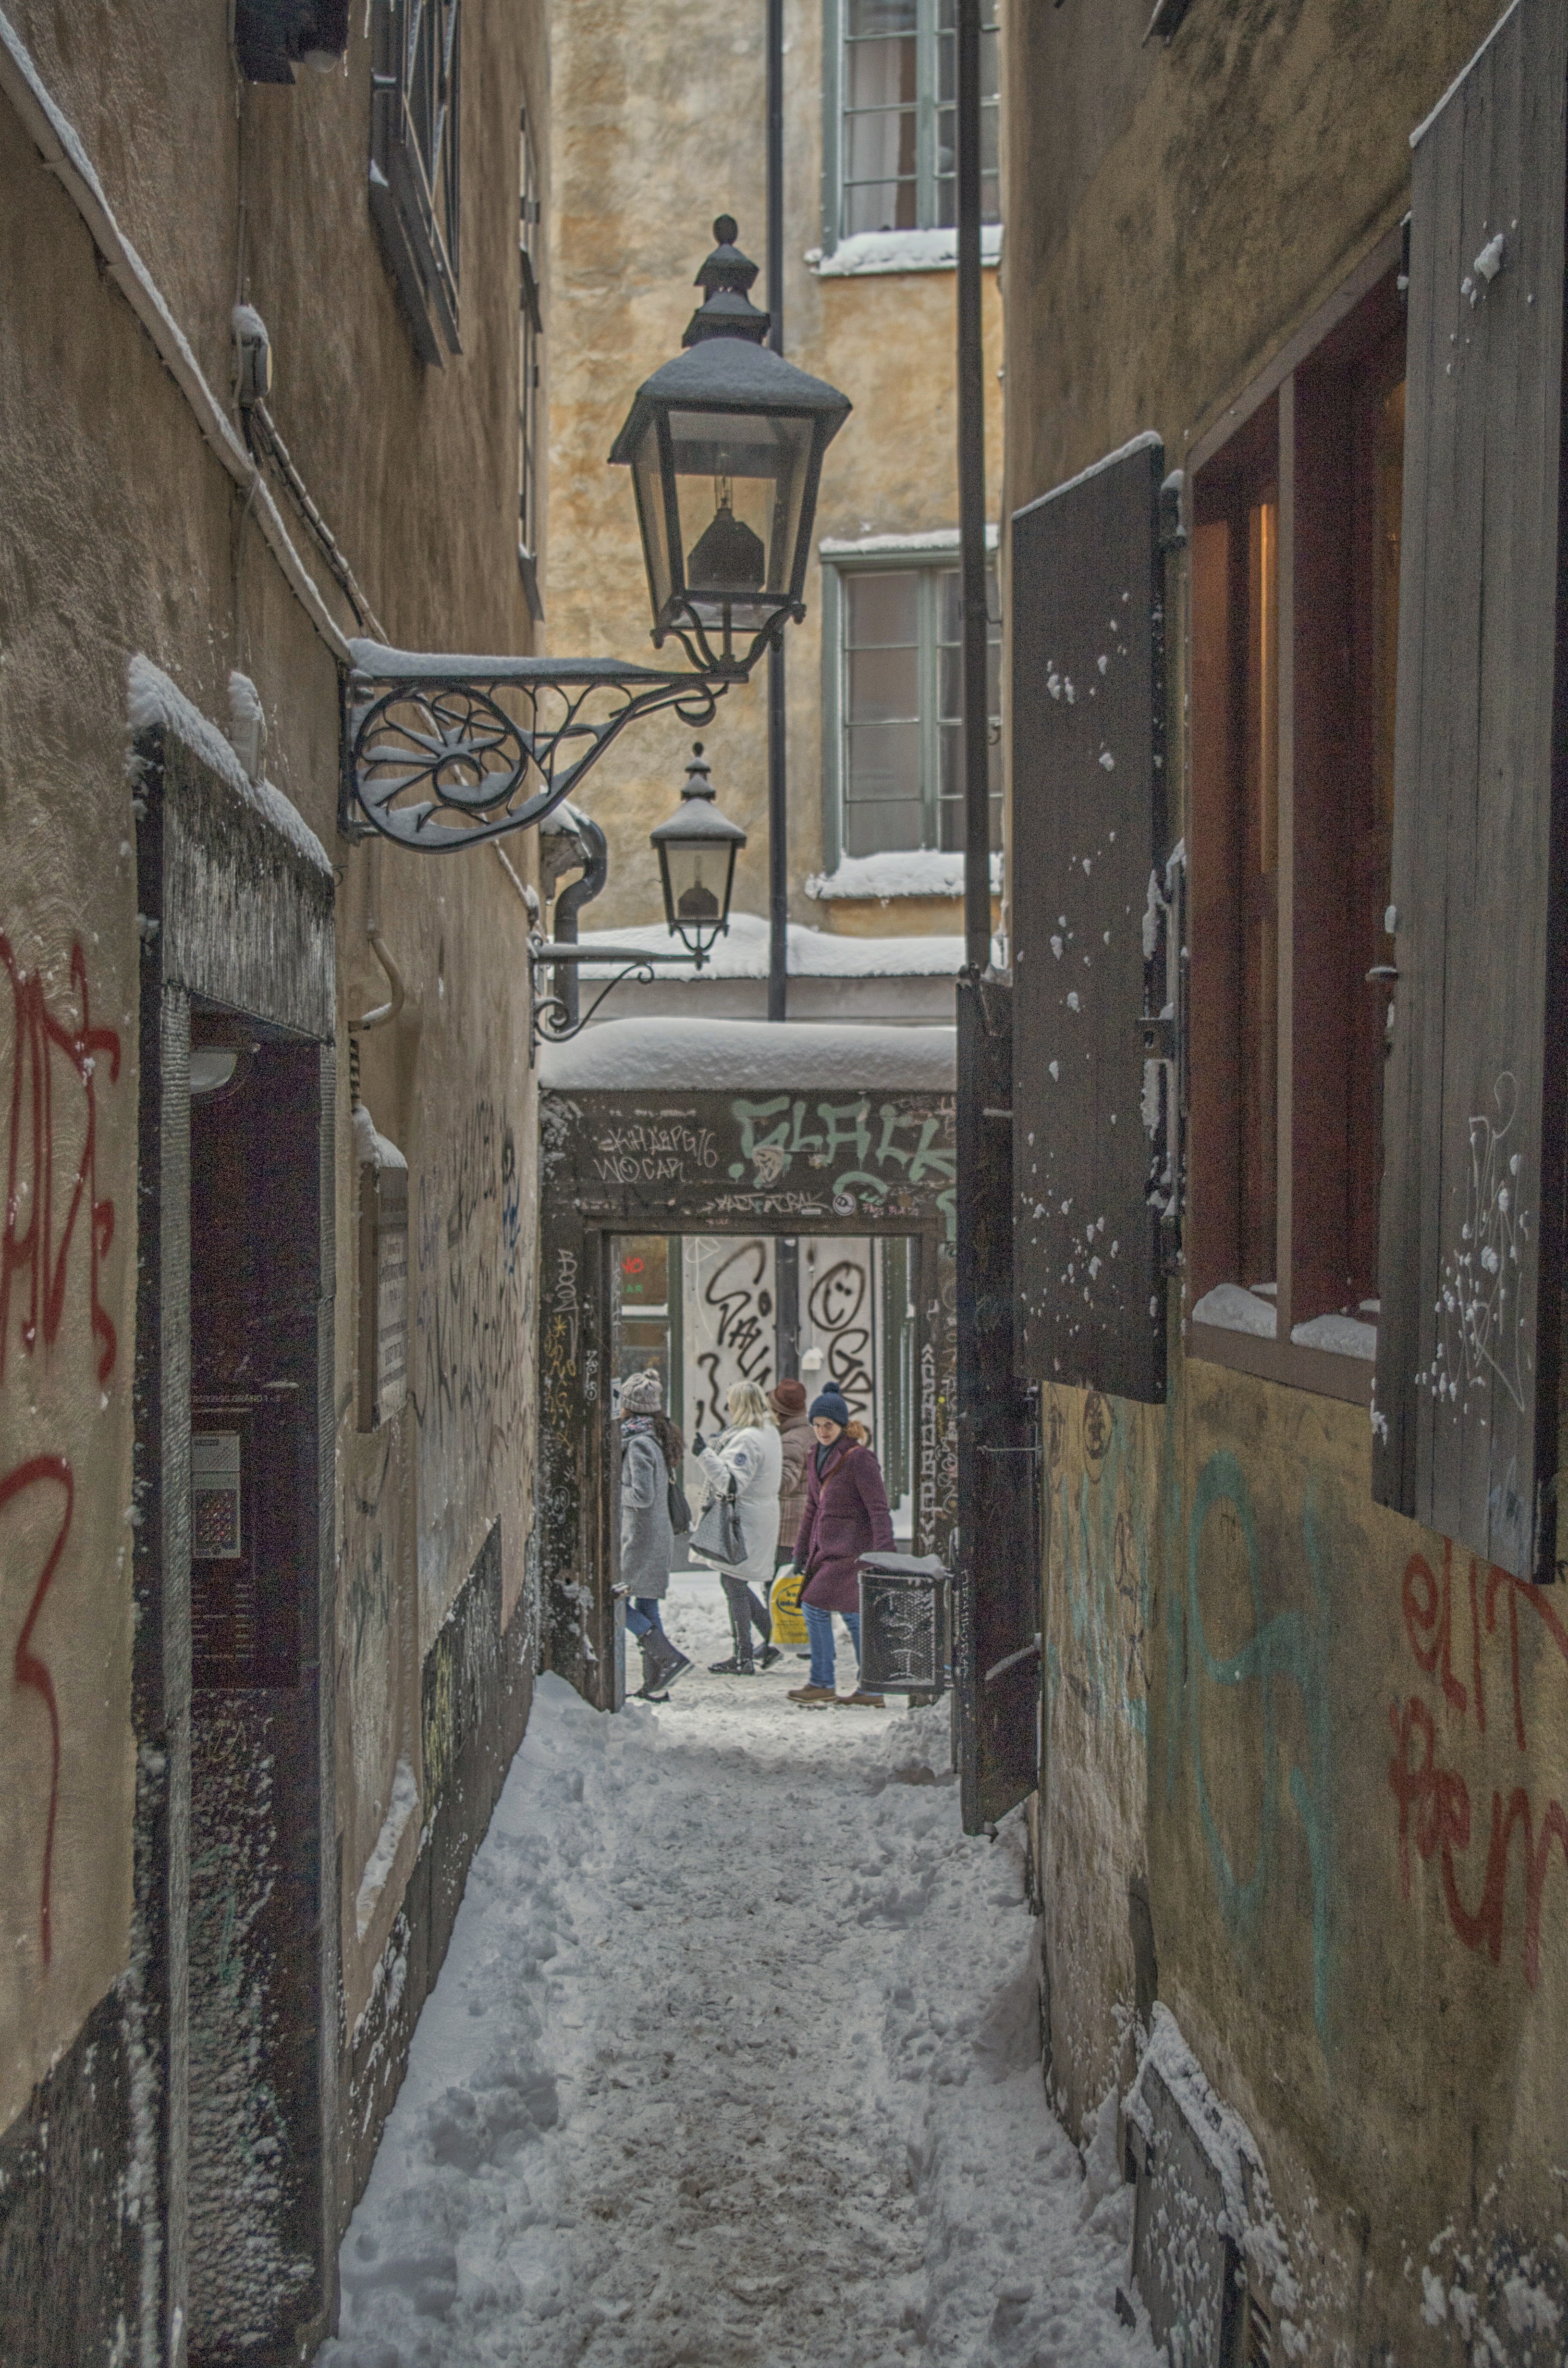
road, street, town, alley, wall, color, facade, lamp, lane, art, infrastructure, sweden, stockholm, graffitti, neighbourhood, urban area, ancient history